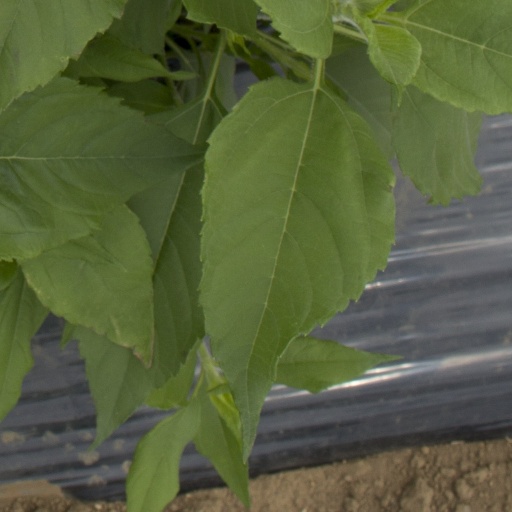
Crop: Jerusalem artichoke